Black metal

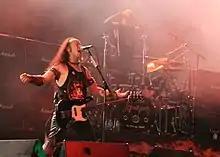
Venom's second album, "Black Metal", inspired the name of the genre.

The term "black metal" was coined by the English band Venom with their second album "Black Metal" (1982). Playing a style of speed metal or proto-thrash metal, the album initiated the "first wave of black metal". The band introduced many tropes that became ubiquitous in the genre, such as blasphemous lyrics and imagery, as well as stage names, costumes and face paint. During this "first wave" of bands, black metal and other extreme metal styles like death metal were not well-defined genres.